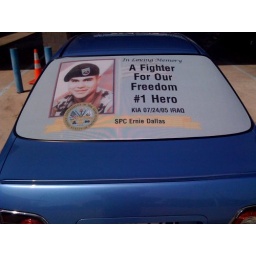
One of the more elaborate car window memorials that I've seen. Spotted at the car wash on Dallas Drive in Denton.